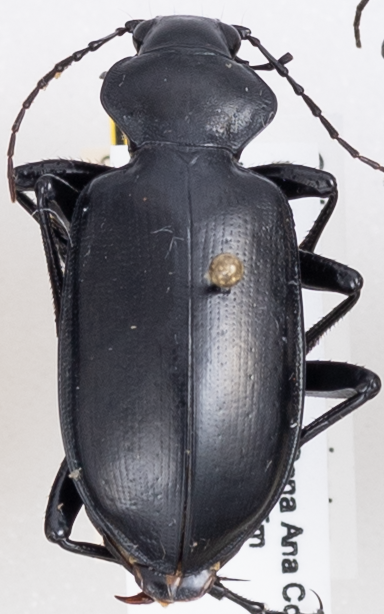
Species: Calosoma peregrinator
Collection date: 2021-08-03
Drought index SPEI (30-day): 0.54
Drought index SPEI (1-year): -1.01
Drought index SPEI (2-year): -0.32